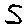
Label: 5